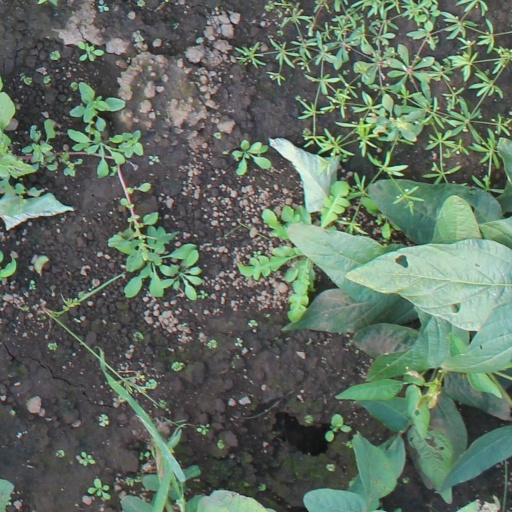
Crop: soybean